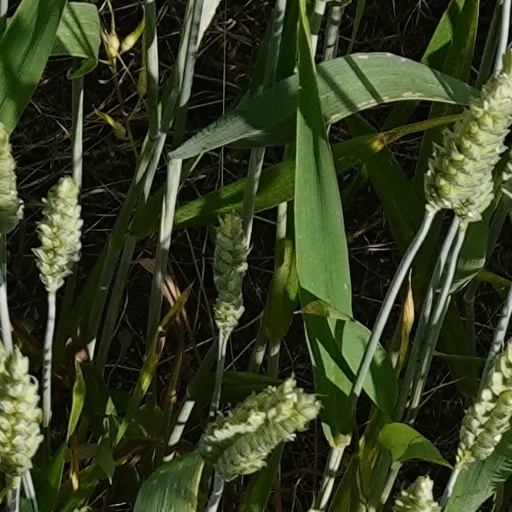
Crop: wheat